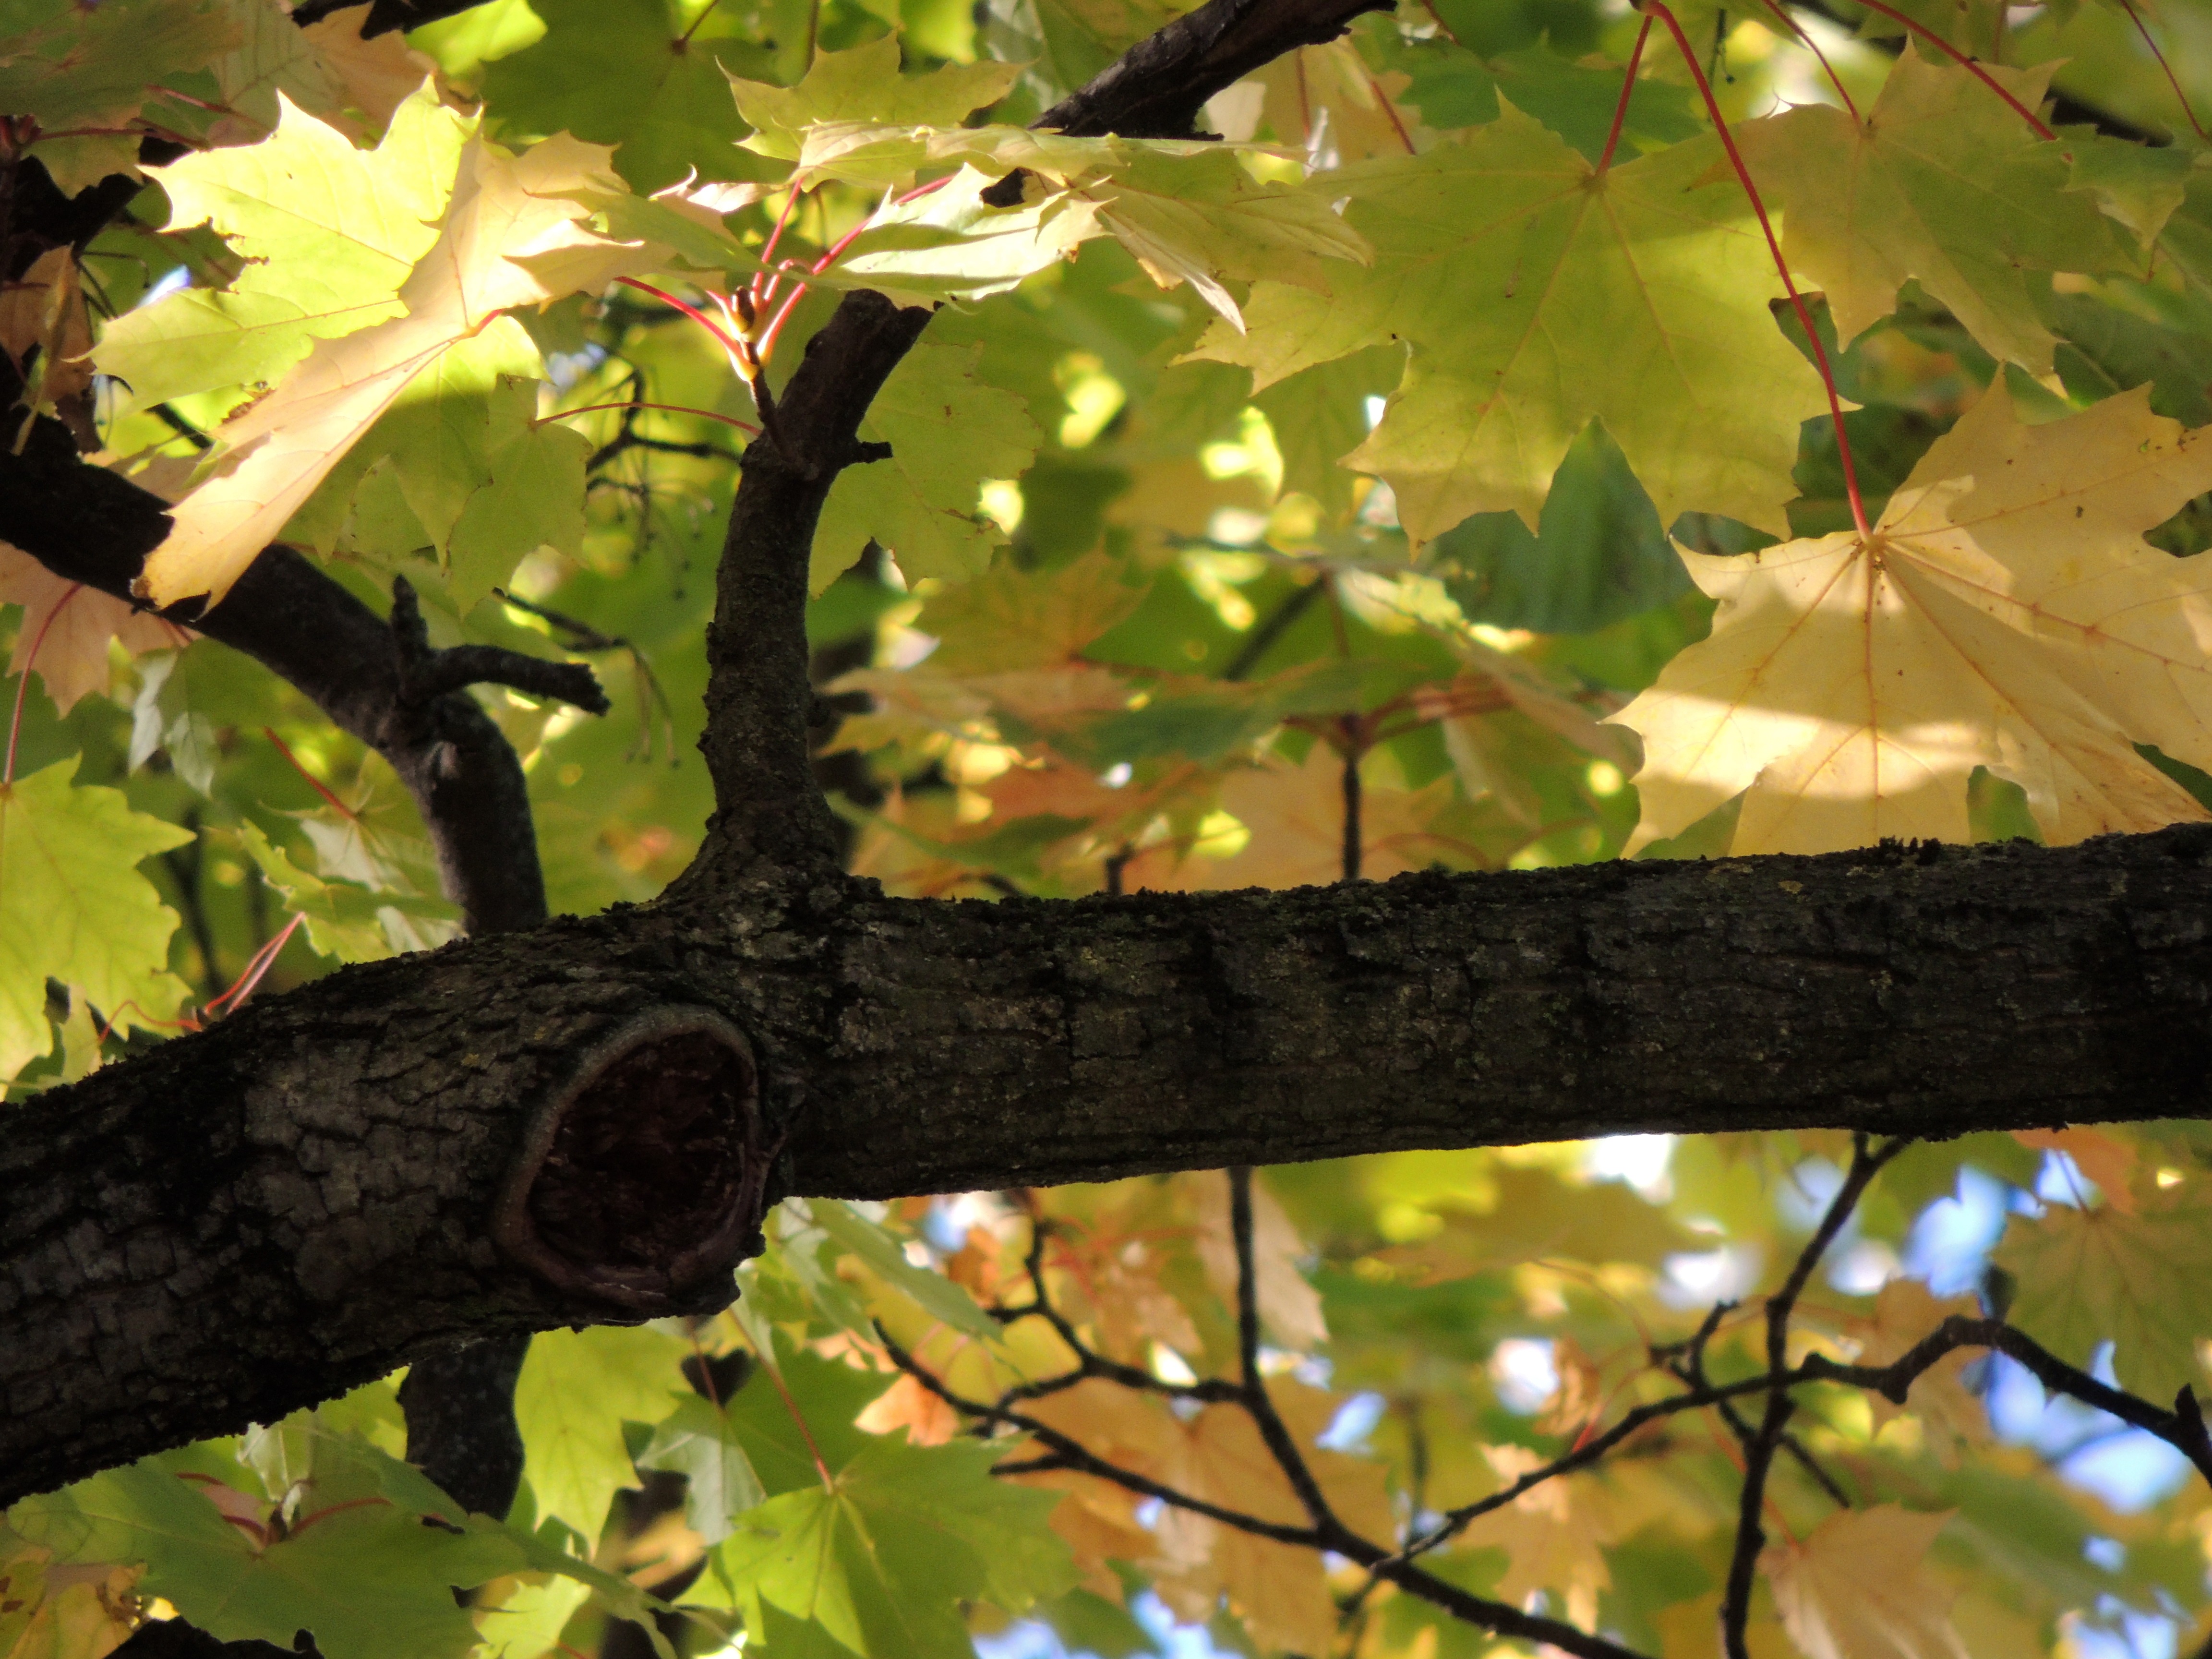
tree, nature, branch, plant, sunlight, leaf, flower, trunk, green, produce, autumn, botany, yellow, flora, season, maple, maple tree, leaves, deciduous, maple leaves, flowering plant, woody plant, land plant, plane tree family